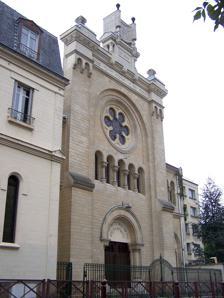
Building: Versailles Synagogue
Country: France
Year built: 1886
Synagogue in Versailles, France Versailles Synagogue French : Synagogue de Versailles The synagogue in 2006 Religion Affiliation Judaism Rite Nusach Ashkenaz (former) Nusach Sefard (current) Ecclesiastical or organisational status Synagogue Status Active Location Location 10, rue Albert Joly in Versailles , Yvelines , Île-de-France Country France Location of the synagogue in the Île-de-France region Geographic coordinates 48°48′38″N 2°08′12″E / 48.81056°N 2.13667°E / 48.81056; 2.13667 Architecture Architect(s) Alfred Aldrophe Type Synagogue architecture Style Romanesque Revival Founder Mrs Furtado Heine Date established c. 1780s (as a congregation) Completed 1886 Specifications Direction of façade North Materials Stone Monument historique Official name Synagogue Type Base Mérimée Criteria Patrimoine architectural (Mérimée) (in French) Designated 27 January 2010 Reference no. PA78000027 The Versailles Synagogue ( French : Synagogue de Versailles ) is a Jewish congregation and synagogue , located at 10, rue Albert Joly in Versailles in the Yvelines department , in the Île-de-France region of France . Built between 1884 and 1886 by the architect Alfred-Philibert Aldrophe , it was inaugurated in 1886, and is one of the oldest synagogues in the Île-de-France region. Mrs Furtado Heine provided significant financial support to the establishment of the synagogue. The synagogue was listed as a monument historique on 27 January 2010. Having historically worshipped in the Ashkenazi rite , the congregation now worships in the Sephardic rite. Description From an architectural standpoint, the Ashkenazi synagogue is classical in style with a massive front buttress and is embellished with Byzantine Revival ornamentation. There is a desire to make an imposing, monument, on whose pediment is a large Sefer Torah replacing what were hitherto discreet symbols of identity in the city. The facade of the building is north-facing and never gets the sun, neither do windows to the south which is a facing a wall, this is unusual as synagogues are generally more oriented west–east. Above the portal are carved in Hebrew the following Biblical verses: "Blessed are you at your coming and blessed art thou in thy going out" ( Deuteronomy 28.6) "Come in turmoil into the house of God" ( Psalms 55.15) And on top of the building: "Thou shalt love the Lord" (Deuteronomy 11:1) "Thou shalt love thy neighbor as thyself" ( Leviticus 19:18) The synagogue is in operation (the rabbi is Mr. Beldheb) but now follows the Sephardi rite and the present community is mainly from Morocco . The grandfather of the anthropologist and ethnologist Claude Lévi-Strauss was at one-time the rabbi of this synagogue. It is possible to visit during certain occasions such as the National Day of Remembrance for Victims and Heroes of the Deportation, when it is open to the public. To the left of the synagogue is the rabbinic residence. Jewish cemetery of Versailles The Jewish cemetery in Versailles is in the same area as the synagogue (Versailles Rive Droite). It is arranged in terraces on a slope surrounded by greenery at 3, rue General Pershing, and contains about 400 graves. The cemetery, which was authorized by King Louis XVI in 1788, is one of the few Jewish cemeteries dating from before the French Revolution . Most date from the 19th century. There is also a Jewish section in the southwest corner of Cemetery Gonards. There is a tomb bearing the inscription "THE PROMISED LAND TO ITS MEMBERS." "Promised Land" was a Jewish society founded in Paris under the Second French Empire , which met until 1970, whose purpose was to render the last honors to ensure a dignified burial for the poor, to prevent them from ending up buried in a common site. The society had several hundred members who paid originally an annual fee of 15 francs. See also France portal Judaism portal History of the Jews in France List of synagogues in France References